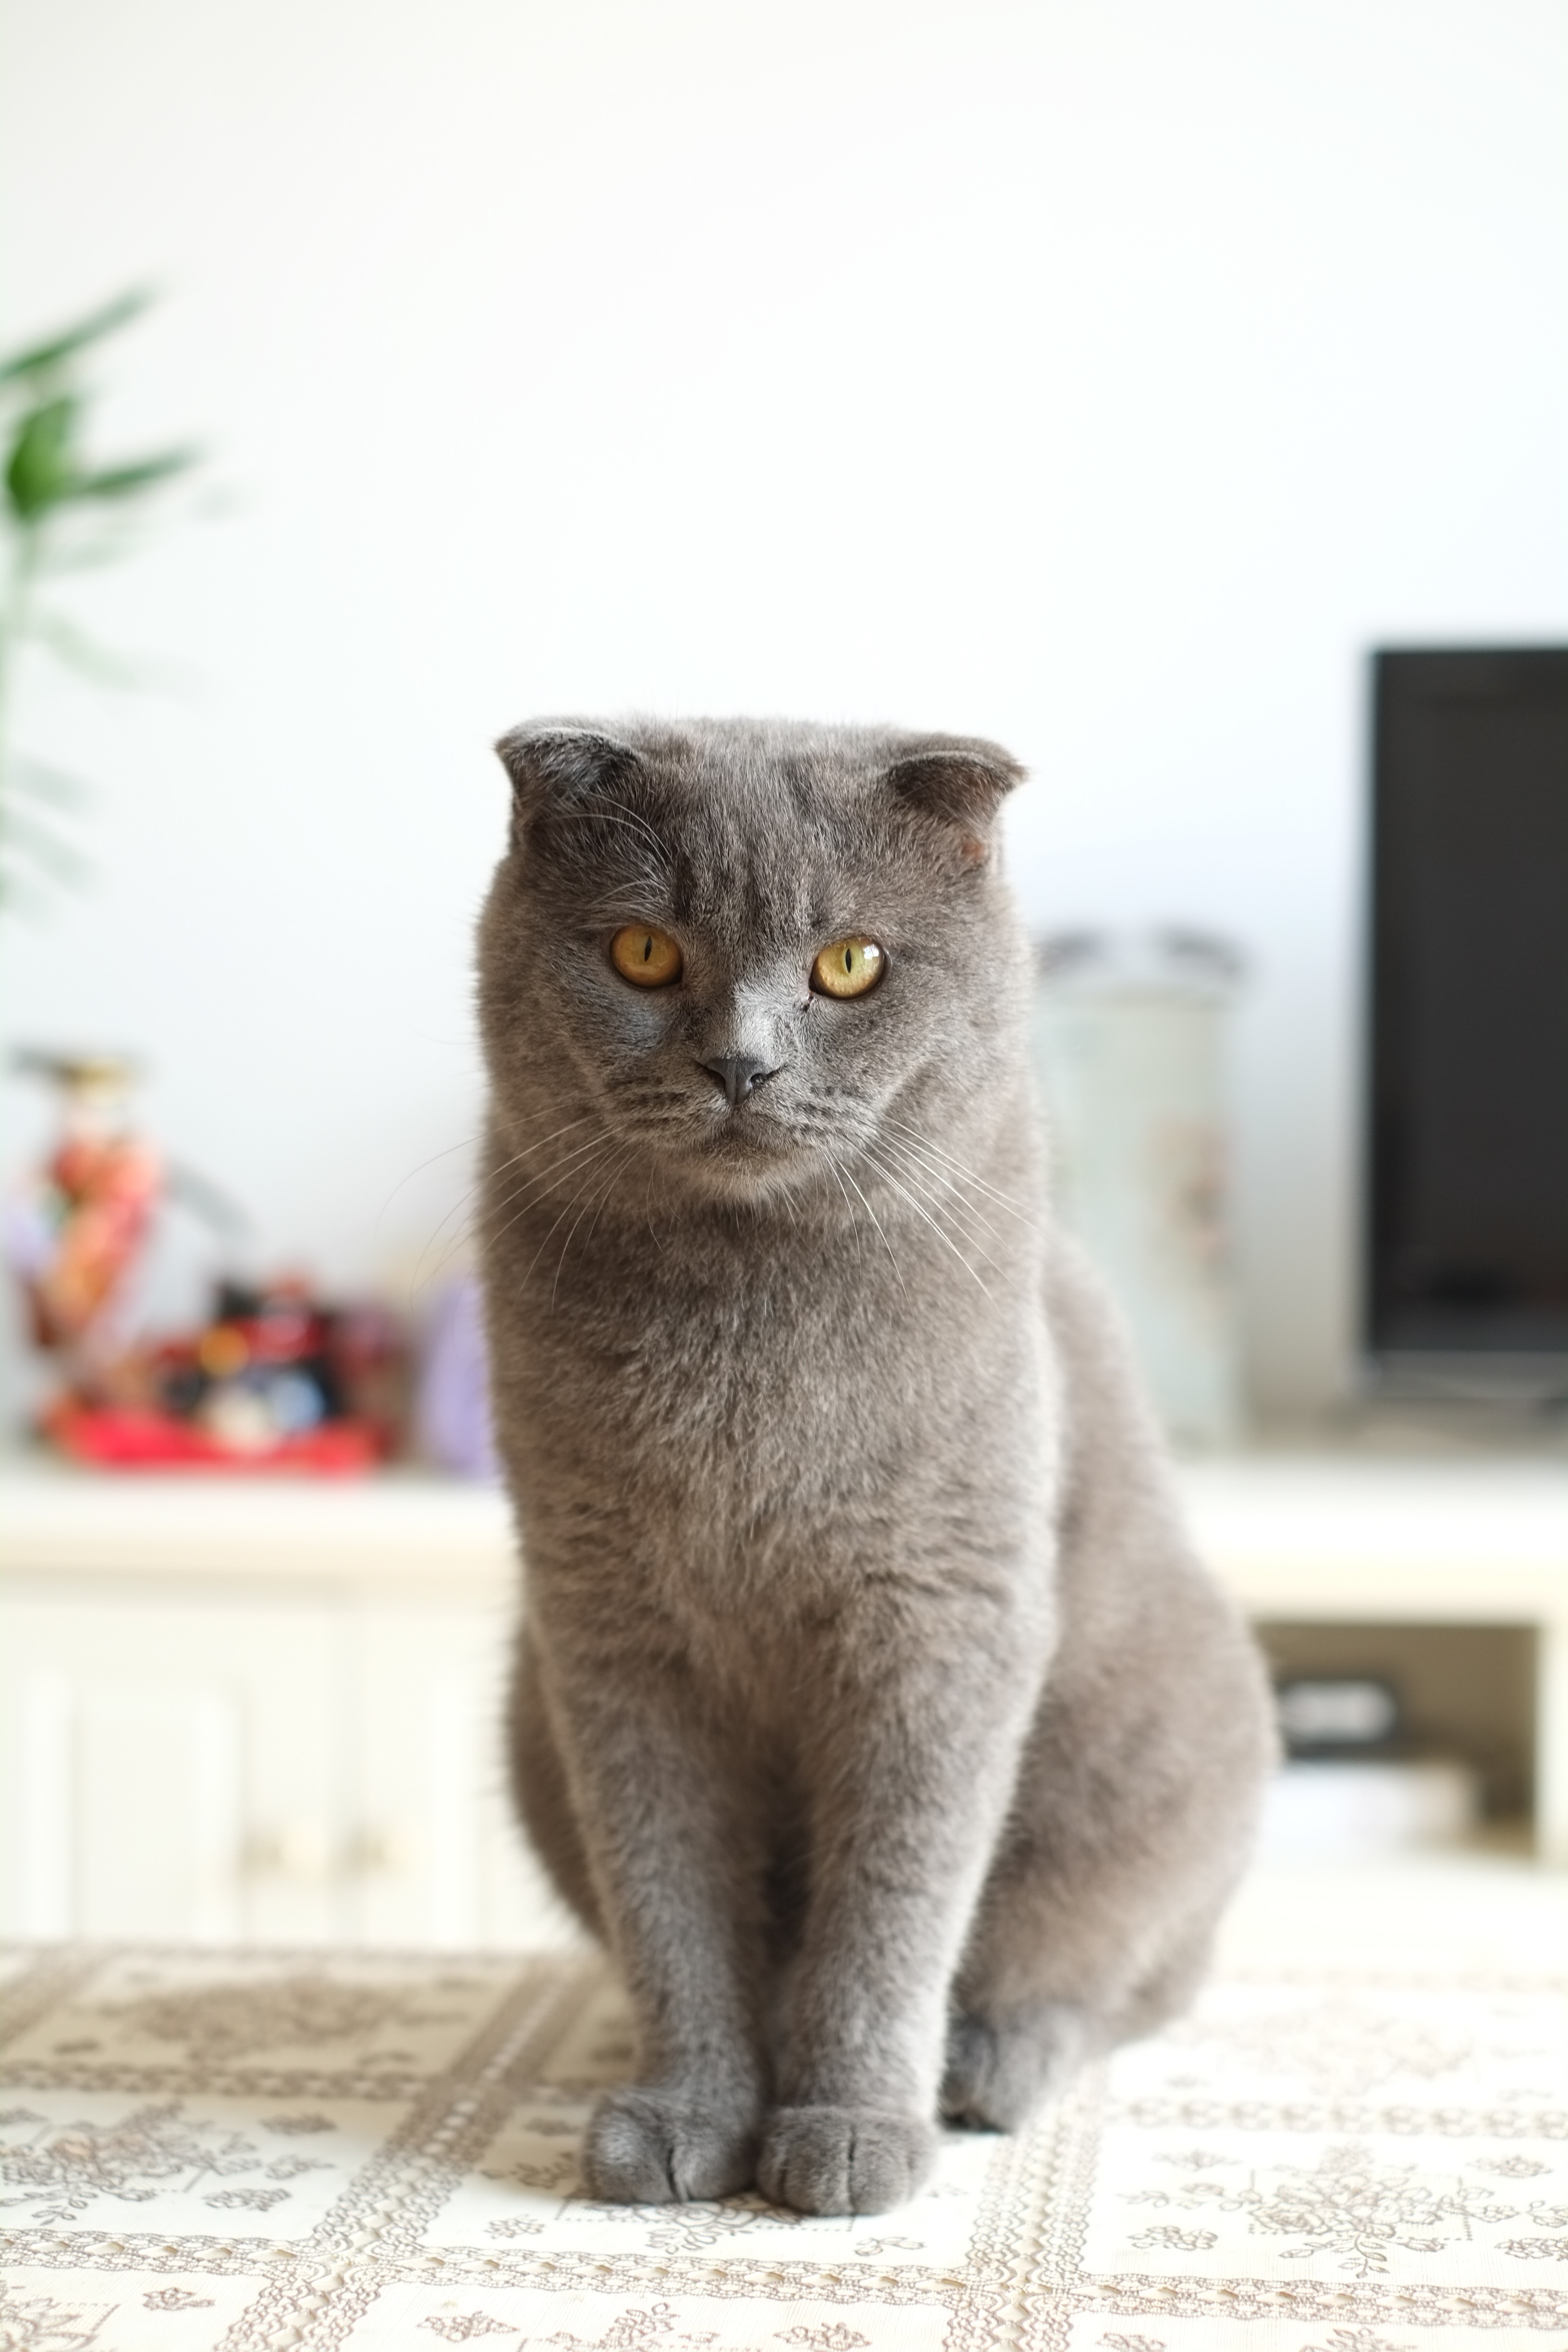
cat, mammal, vertebrate, british shorthair, fauna, whiskers, small to medium sized cats, cat like mammal, chartreux, russian blue, scottish fold, domestic short haired cat, kitten